1950 United States Senate election in California

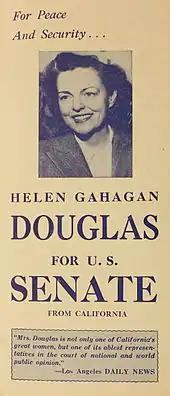
Helen Douglas for U.S. Senate flyer

On March 20, Nixon cross-filed in the two major party primaries, and two weeks later began to criss-cross the state in his campaign vehicle: a yellow station wagon with "Nixon for U.S. Senator" in big letters on both sides. According to one contemporary news account, in his "barnstorming tour", Nixon intended to "[talk] up his campaign for the U.S. Senate on street corners and wherever he can collect a crowd." During his nine-week primary tour, he visited all of California's 58 counties, speaking sometimes six or eight times in a day. His wife Pat Nixon stood by as her husband spoke, distributing campaign thimbles that urged the election of Nixon and were marked with the slogan "Safeguard the American Home". She distributed more than 65,000 by the end of the campaign.